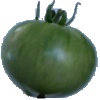
Label: Tomato not Ripened 1